Golden Lane

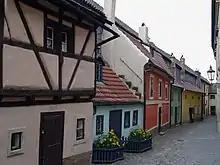
Golden Lane

Golden Lane is a street situated in Prague Castle, Czech Republic. Originally built in the 16th century to house Rudolf II's castle guards, it takes its name from the goldsmiths that lived there in the 17th century.